Goodrich School

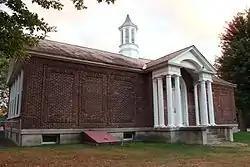
Front of the school

Goodrich School is a historic school building located in Colonie in Albany County, New York. It consists of a one-story, gable roofed rectangular brick building built about 1922 with a one-story, rectangular hipped roof wing dated to about 1926. On the south side are a series of two additions completed during the 1950s. The building is in the Classical Revival style and features a prominent portico with curved underside supported by six Doric order fluted columns. Atop the roof is an octagonal wood cupola with a copper roof.